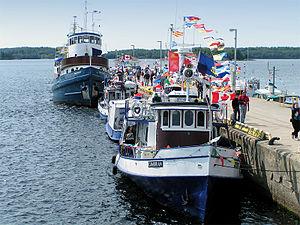
Parry Sound, Ontario, Canada. Le port sur les rives de la baie Georgienne.